John MacBride

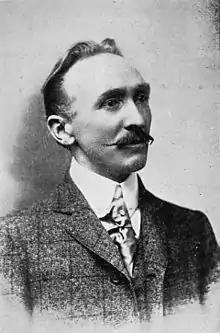
Circa 1900-1916

John MacBride (sometimes written John McBride; ; 7 May 1868 – 5 May 1916) was an Irish republican and military leader. He was executed by the British government for his participation in the 1916 Easter Rising in Dublin.